Hume-Bennett Lumber Company

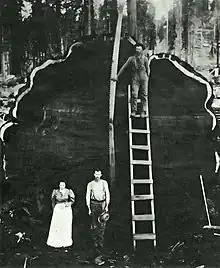
Saws were welded together to cut through the width of larger trees. (AI-enhanced photograph)

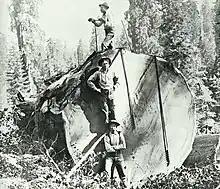
Long augers created holes for black powder used to blast logs into manageable sizes. (AI-enhanced photograph)

Cutting down giant redwood trees was a laborious and dangerous process that required significant skill and effort. It involved building a platform above the buttress of the trunk, chopping a deep notch into the trunk with double-bitted felling axes, and then using a crosscut saw to cut through the remaining wood, with steel wedges inserted along the saw path to keep the weight of the tree from closing the cut. After a week or so of cutting, the tree was forced to fall by pounding in additional wedges until the trunk could no longer stand upright. The process was made more difficult by the extreme brittleness of the wood, which was prone to shattering upon impact. To reduce this risk, loggers often created a "felling bed" by clearing and leveling an area and cushioning it with branches and leaves to absorb some of the shock of the falling tree. When possible, sequoias were felled in the winter when deep snow could cushion the fall. Giant sequoias larger than in diameter were sectioned and then blasted apart by black powder, a process that yielded pieces that donkey engines and flatcars could move but also created enormous waste, with as much as 80% of the commercially valuable wood being wasted.